Kandy

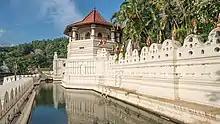
Temple of the Tooth Relic, Kandy.

Kandy is located in the mountainous and thickly forested interior of the island. The city is located in between multiple mountain ranges including the Knuckles mountain range and the Hanthana Mountain Range, giving the city an elevation of above sea level. It lies adjacent to the artificial Kandy Lake and south of Udawatta Kele Sanctuary. Today Udawatte Kele is reducing its area.